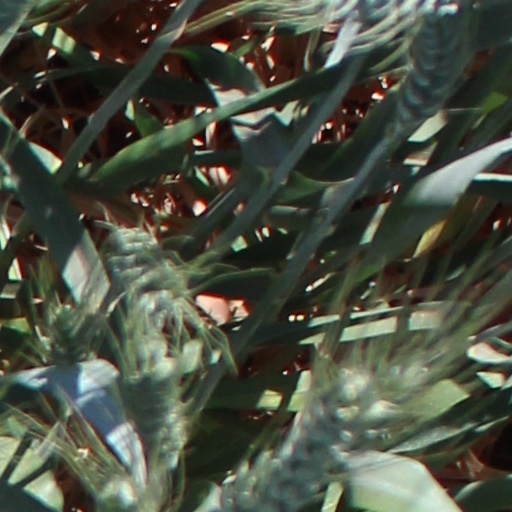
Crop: wheat